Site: saxony
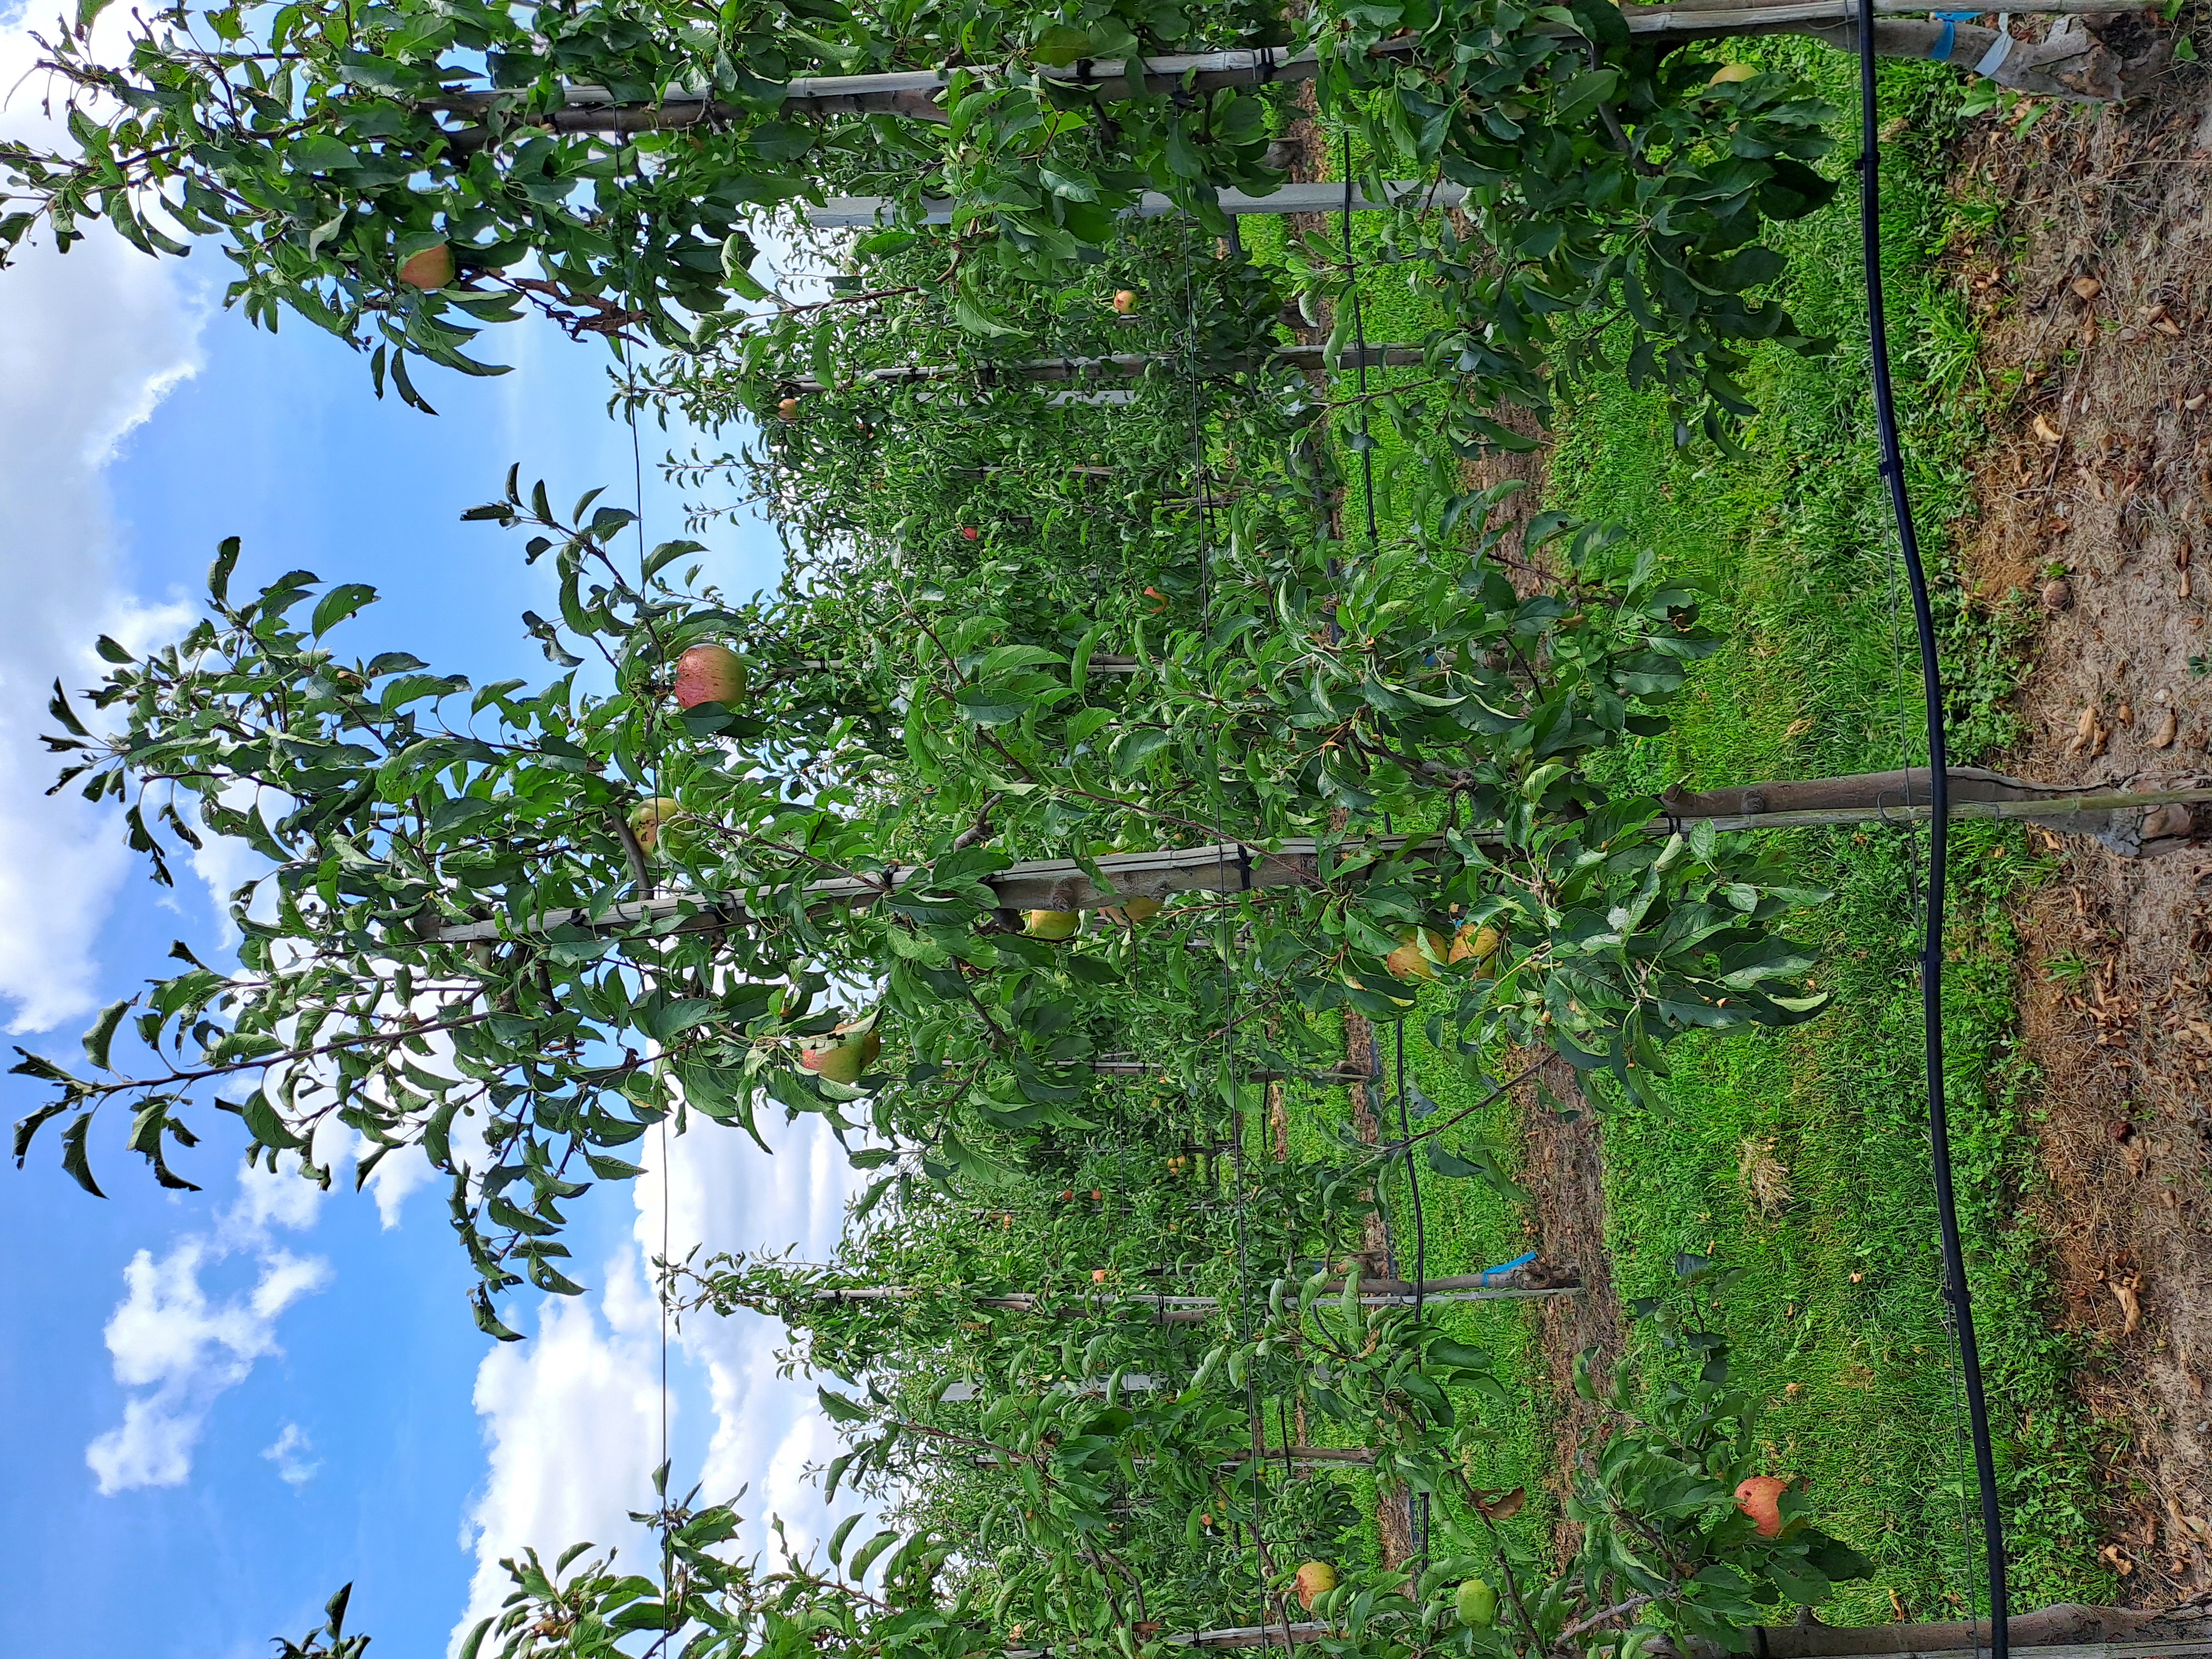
Growth stage (BBCH 85): Maturity of fruit and seed